Reserve Bank of India

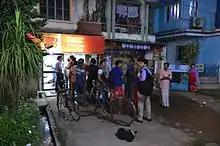

On 8 November 2016, the Government of India announced the demonetisation of all 500 and 1,000 banknotes of the Mahatma Gandhi Series despite being warned by the Reserve Bank of India (RBI). The government claimed that the action would curtail the shadow economy and crack down on the use of illicit and counterfeit cash to fund illegal activity and terrorism.